American China Development Company

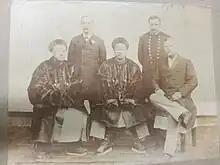
The members of the Cheng Tu Commission, associated with the American China Development Co. From left to right:Secretary of the U.S. Legation in Peking, F.D. Cheshire, Lieutenant Merrill, and U.S. Consul, S. P. Read. Unknown Chinese man, and Sheng Xuanhuai.

The American China Development Company was a company that aimed to gain railway, mining, and other industrial concessions in China. Led by former Ohio senator and railway lawyer, Calvin Brice , the company was incorporated in December 1895. Early stockholders included many well-known American businessmen, including Charles Coster of J.P. Morgan & Company, the Carnegie Steel Company, the presidents of the National City Bank of New York, and the Chase National Bank. The company played an important role in American involvement in China and in the Open Door Policy during the “battle of concessions” at the turn of the century.